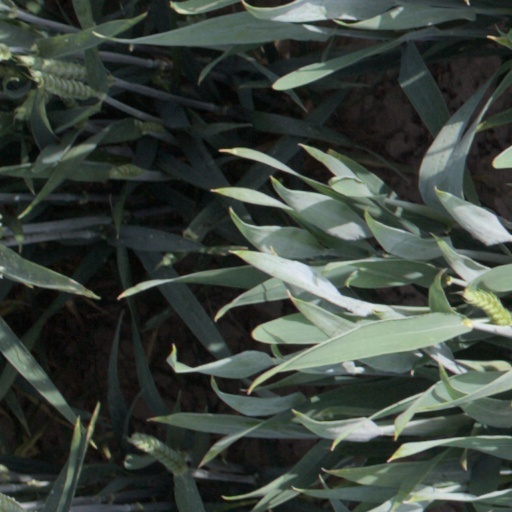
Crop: wheat